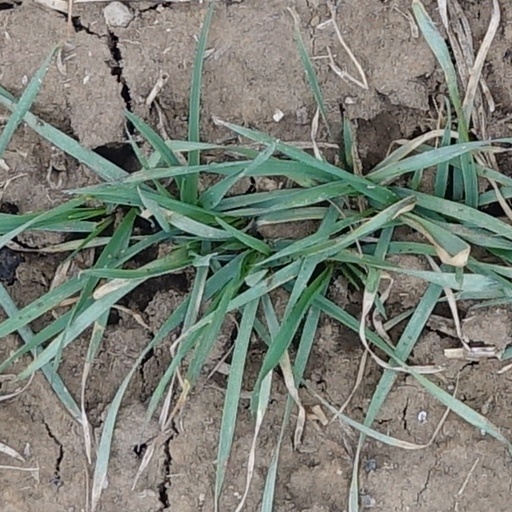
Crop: wheat